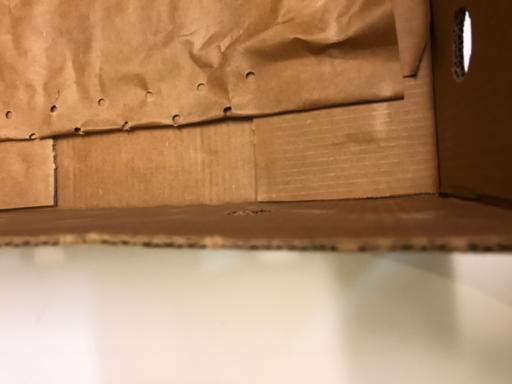
Waste category: cardboard